Ethan Allen Homestead

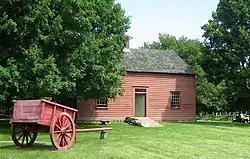

The Ethan Allen Homestead is a historic house museum at 1 Ethan Allen Homestead in Burlington, Vermont. It was built about 1787 by Ethan Allen, and is the only surviving residence of his in the state. It is open to the public annually from May to October. It was listed on the National Register of Historic Places in 1986.